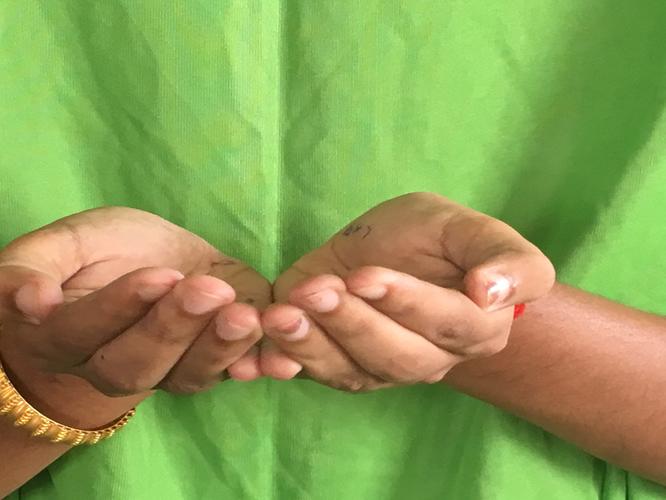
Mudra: Pushpaputa
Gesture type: double_hand